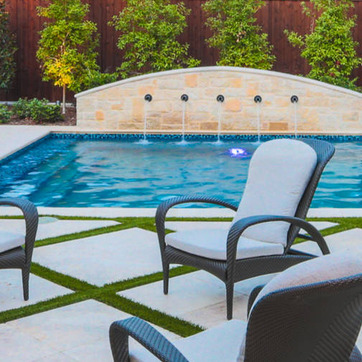
Material: water